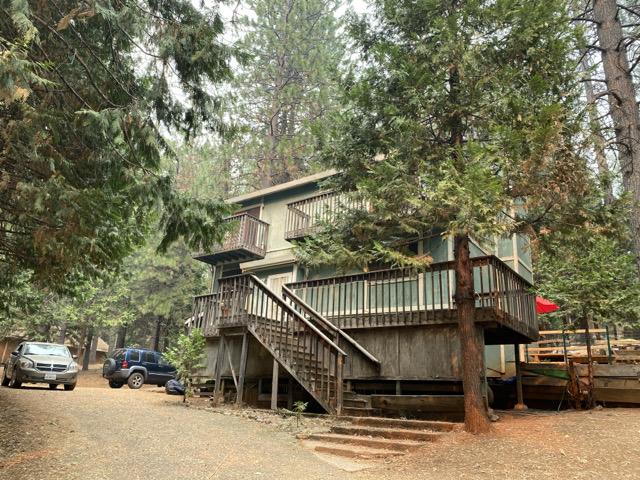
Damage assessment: no_damage